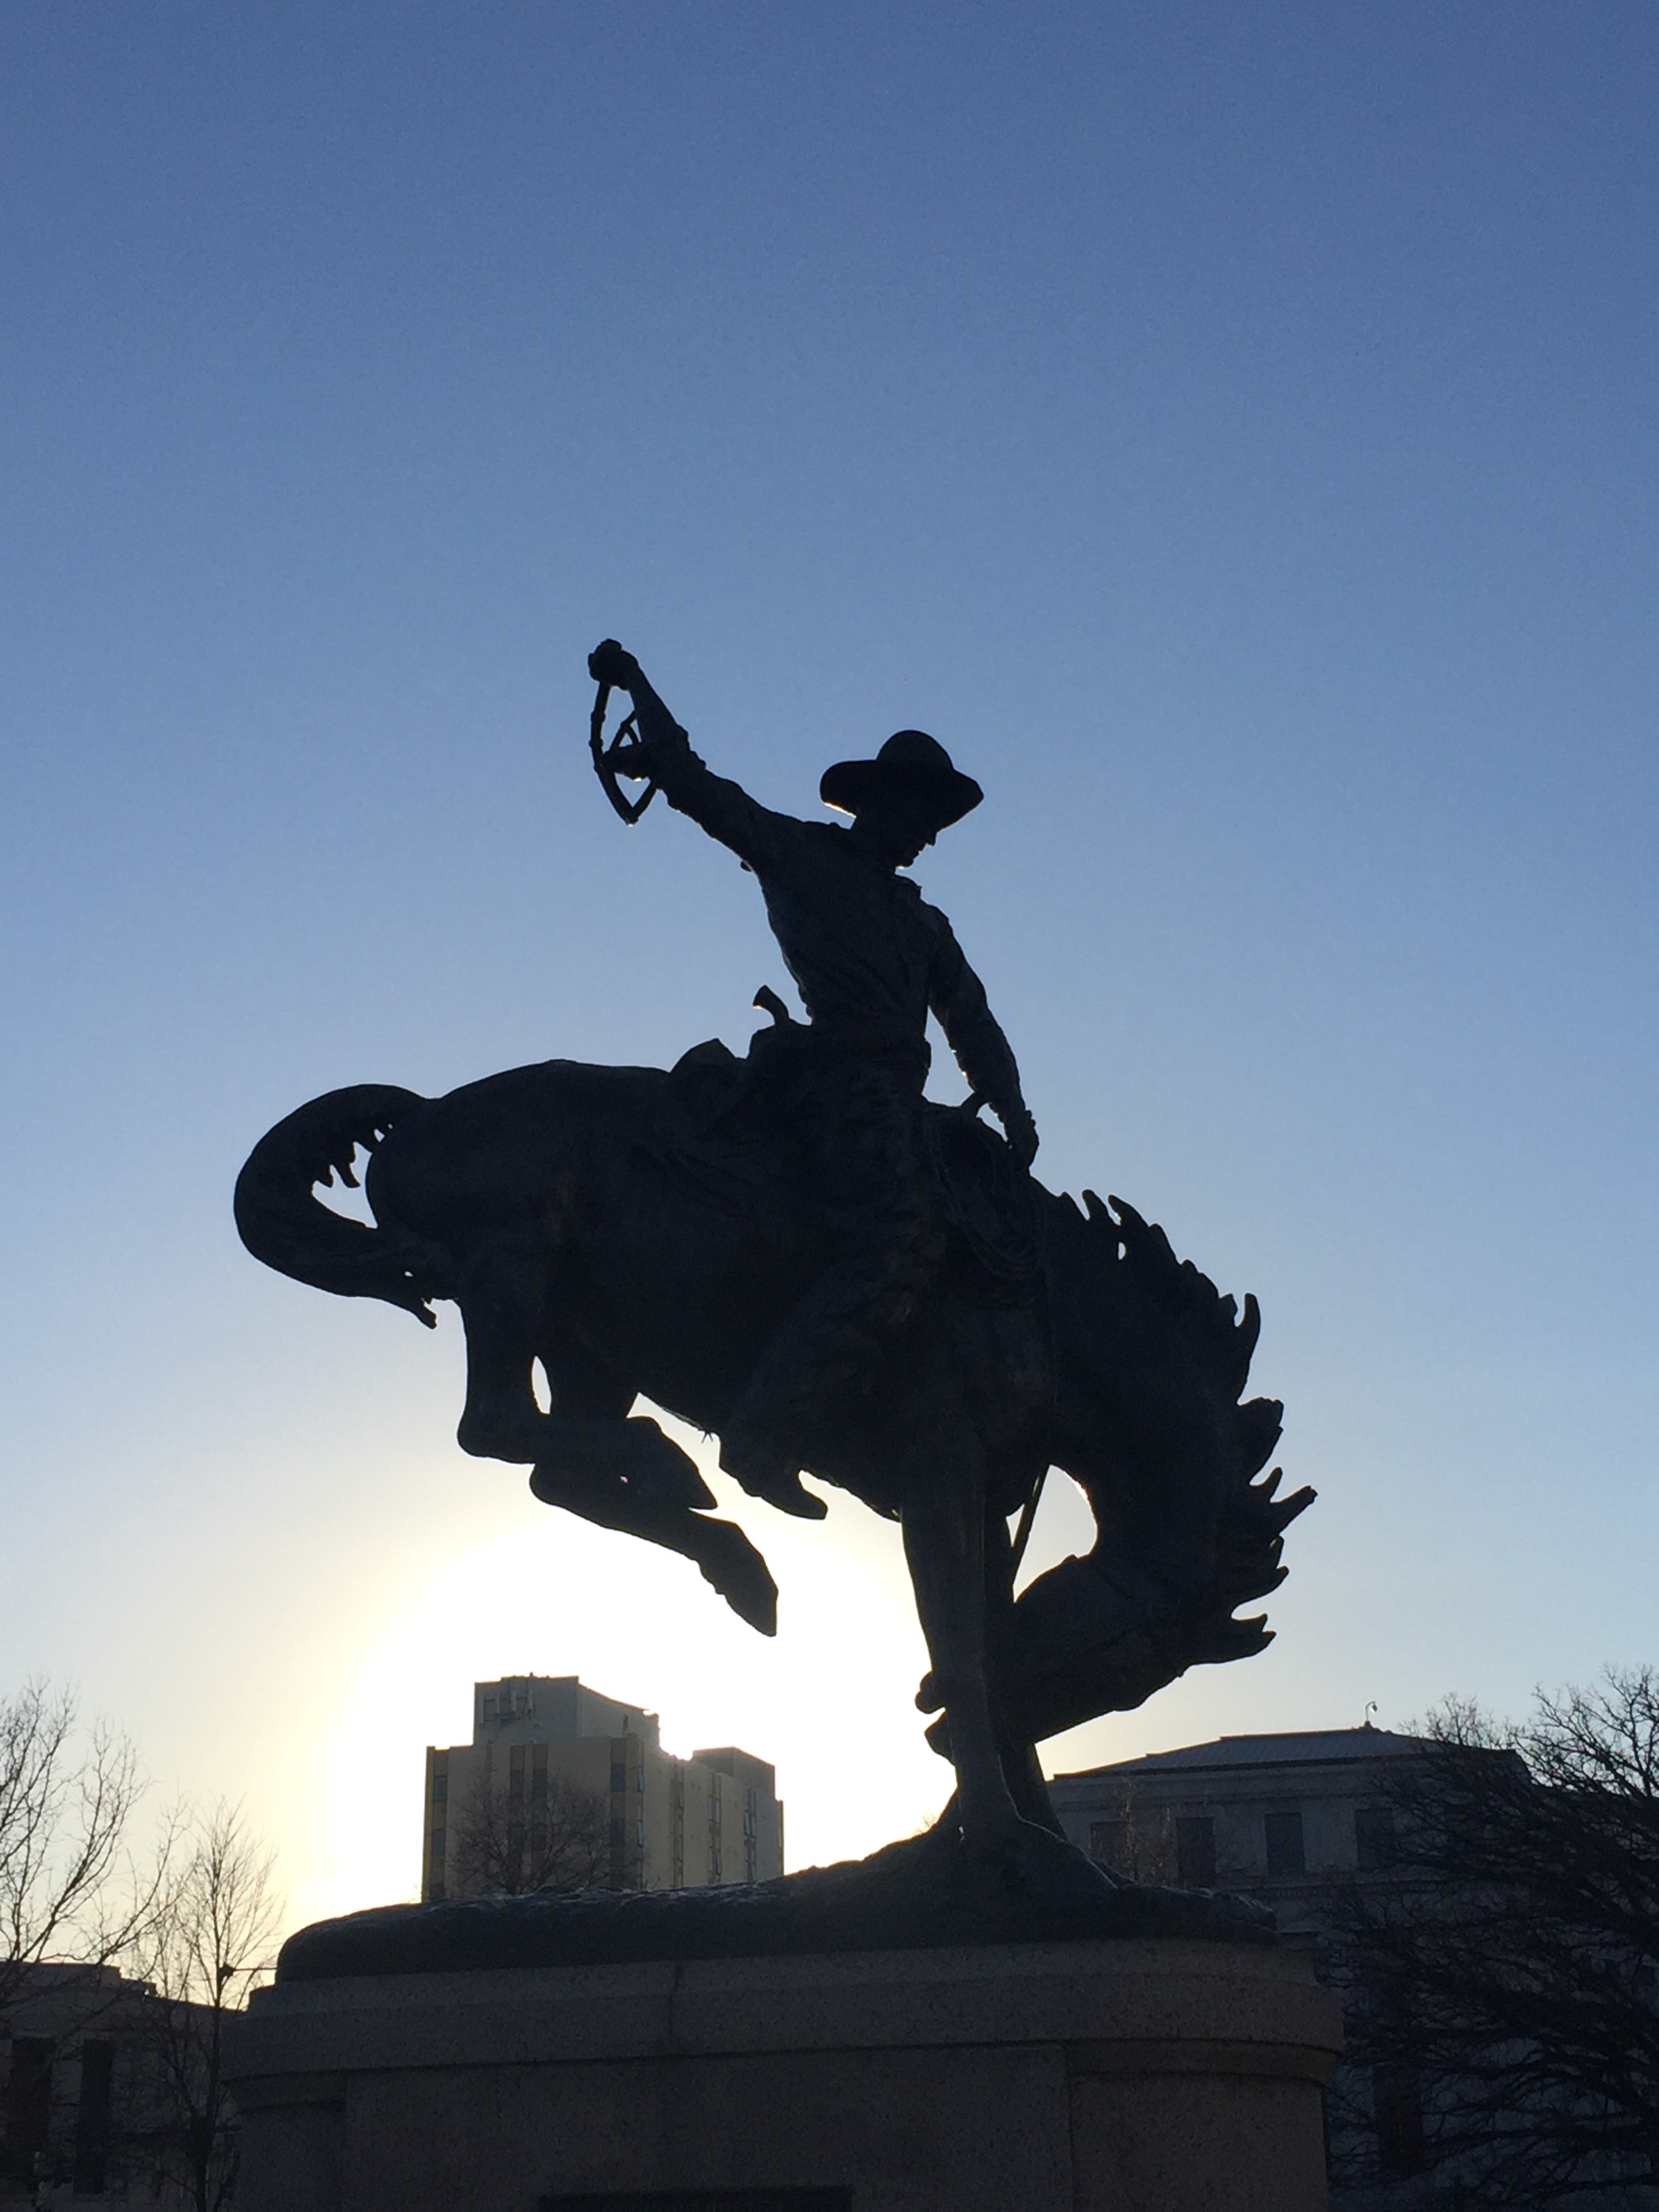
silhouette, monument, statue, sculpture, memorial, art